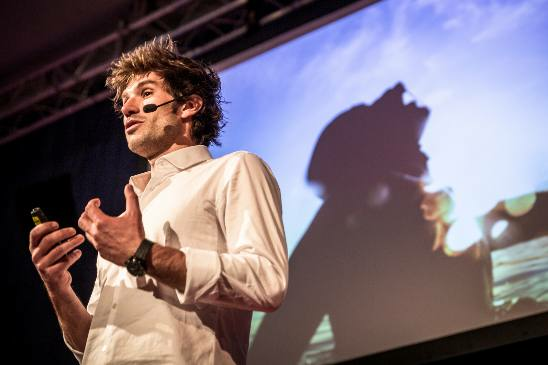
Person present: Yes